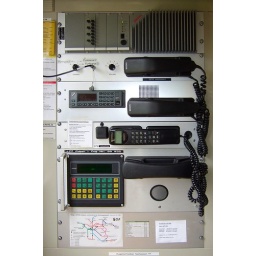
Radio and phone console in a fire-fighting train of the Swiss Federal Railways. Station Sargans, Switzerland, May 24, 2008.